2013–14 in German football

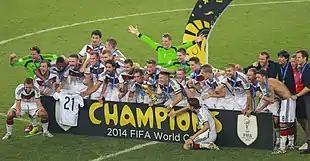
Germany posing with Champions banner after 2014 FIFA World Cup Final

The 2013–14 Bundesliga season started on . After the first round of matches, Hertha BSC was in first place and Eintracht Frankfurt was in 18th place. After 17 rounds, the season reached its halfway mark. Bayern Munich were in first place seven points ahead of second place Bayer Leverkusen. 1. FC Nürnberg and Eintracht Braunschweig were in the automatic relegation spots with 11 points each. Bayern Munich clinched their 24th championship after the 27th round of matches when they led second place Borussia Dortmund by 25 points. The final matches of the season were played on A 1–4 defeat to Schalke 04 confirmed relegation for Nürnberg on the final day of the season. Eintracht Braunschweig were relegated after a 1–3 loss to 1899 Hoffenheim on the final day. Despite losing 2–3 to FSV Mainz 05 on the final day, Hamburger SV still have a chance of remaining in the Bundesliga when they face SpVgg Greuther Fürth in the relegation play-offs. VfL Wolfsburg's defeat of Borussia Mönchengladbach secured a spot for the Wolves in the 2014–15 UEFA Europa League group stage. Gladbach's defeat meant they would be placed in the 2014–15 UEFA Europa League play-off round. Mainz will be competing in the 2014–15 UEFA Europa League third qualifying round due to their victory over Hamburg. Bundesliga champions Bayern Munich, runners-up Borussia Dortmund, and third placed Schalke 04 will all enter the 2014–15 UEFA Champions League group stage. Bayer Leverksuen, who finished in fourth place, will enter the 2014–15 UEFA Champions League play-off round. The first leg of the relegation play-offs between 16th placed Hamburg and Greuther Fürth who placed 3rd in the 2. Bundesliga was played on 15 May. It ended as a goalless draw. The second leg was played on 18 May. Greuther Fürth hosted Hamburg in the second leg of the play-off. Pierre-Michel Lasogga scored the first goal of the match to give Hamburg a 1–0 lead. Stephan Fürstner scored for Fürth to make the score 1–1. The aggregate score over the two legs was 1–1. Hamburg remained in the Bundesliga thanks to the away goals rule.